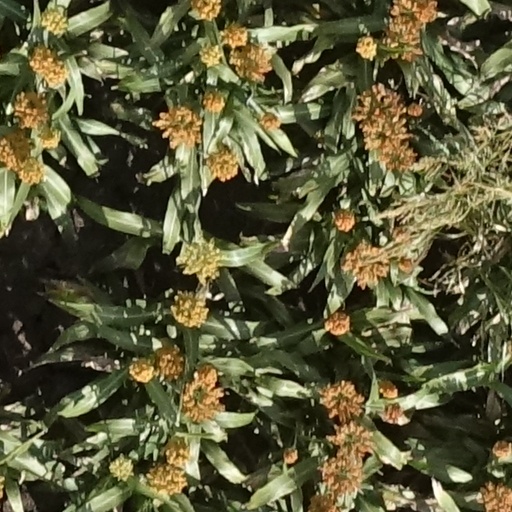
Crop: sorghum